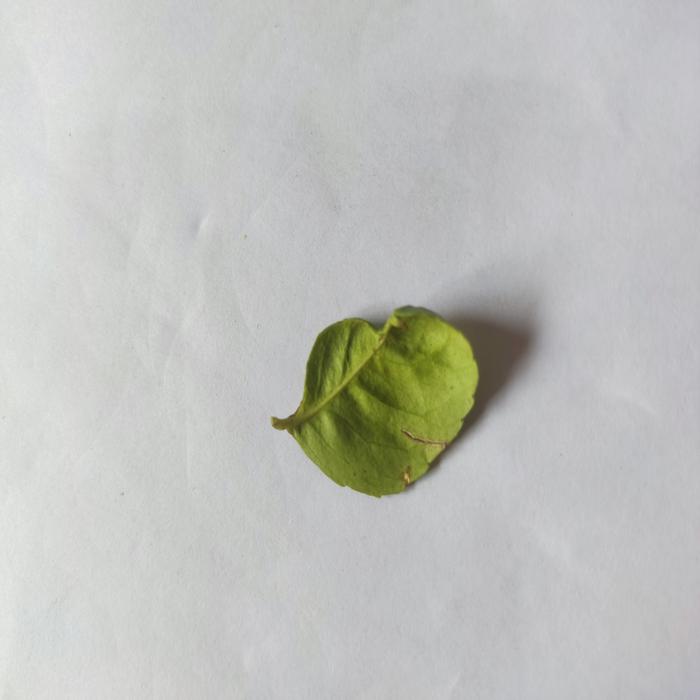
Crop: Lemon
Leaf condition: Leaf_Curl